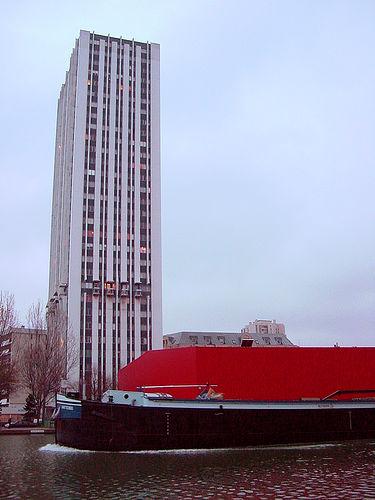
Weather: cloudy or overcast